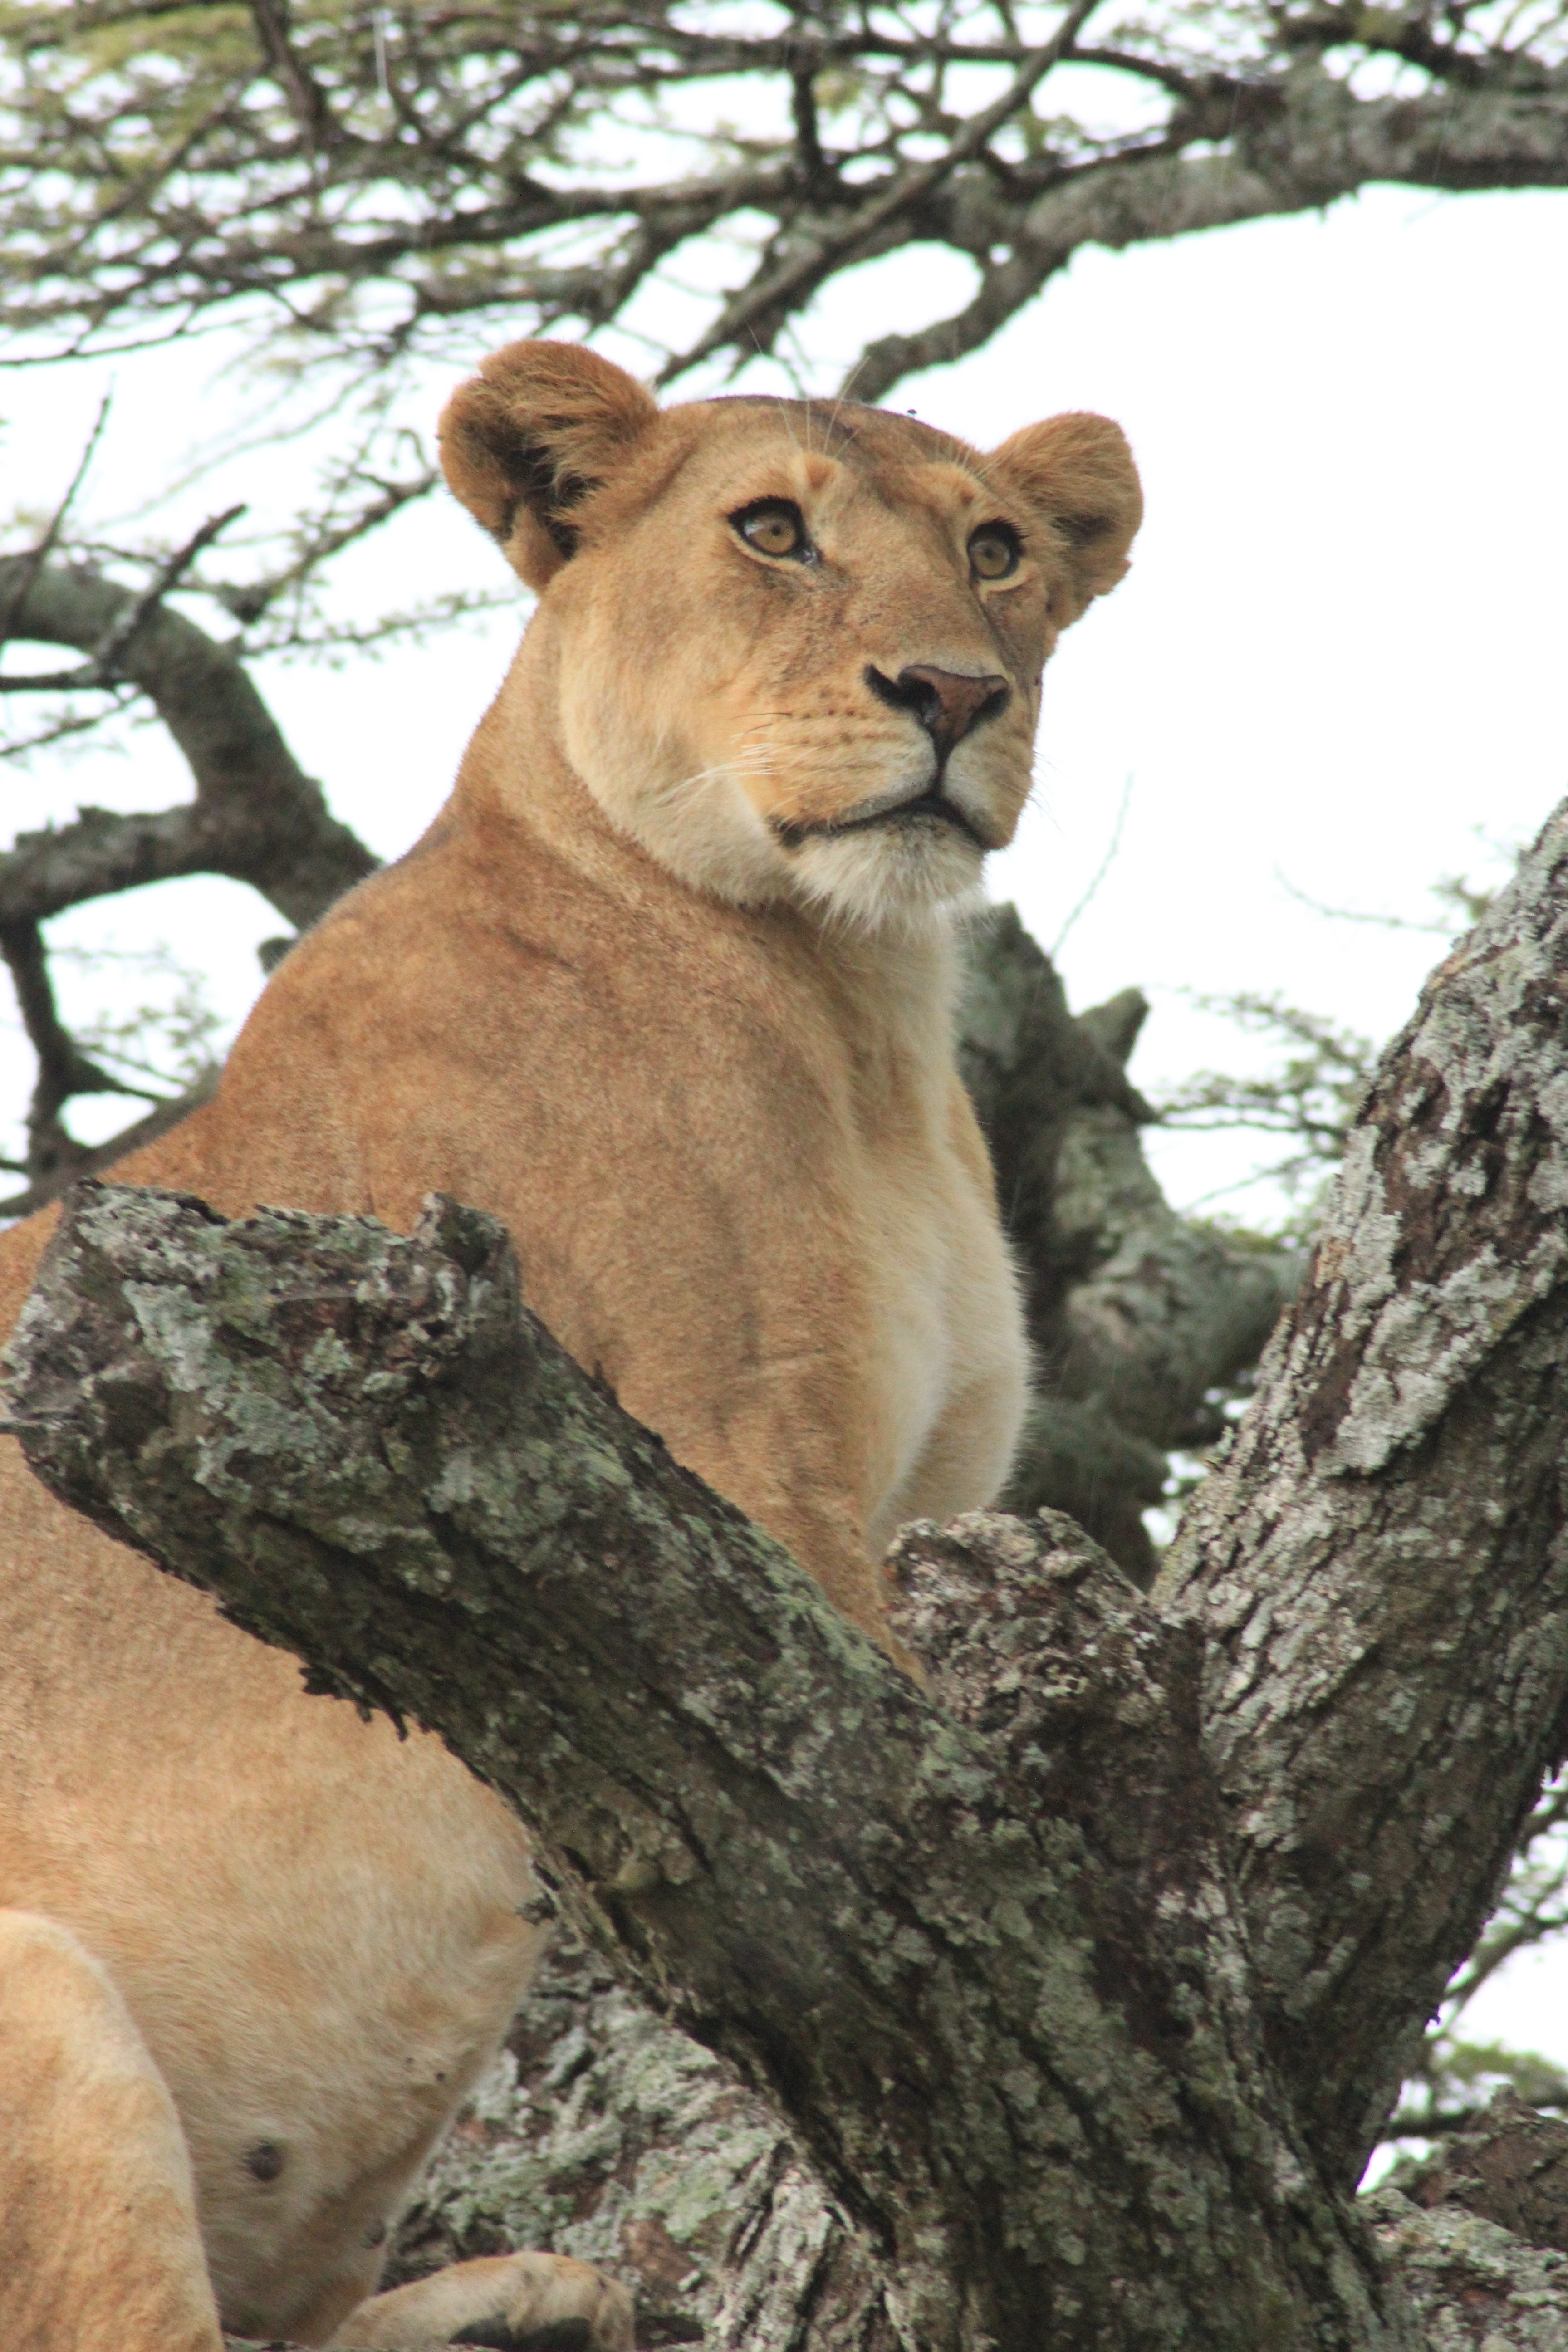
tree, wildlife, wild, green, feline, mammal, fauna, lion, lioness, vertebrate, safari, cougar, puma, big cats, cat like mammal, dog breed group